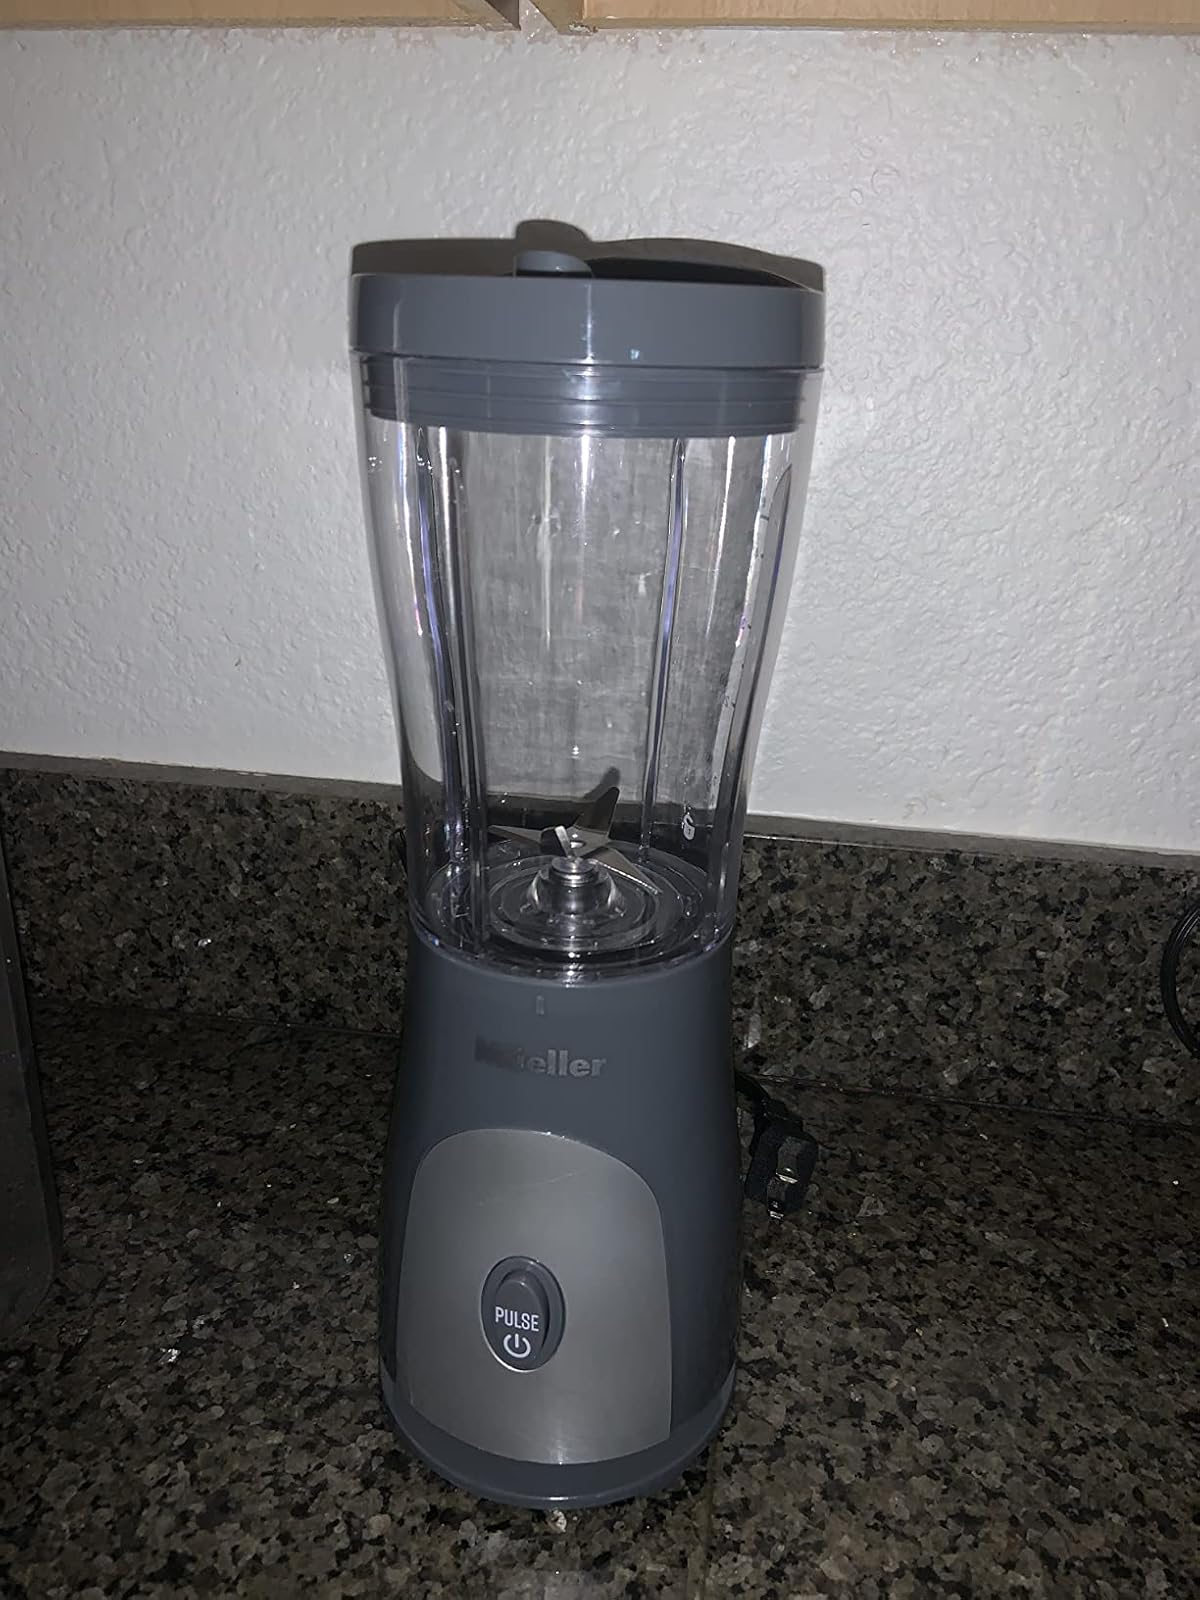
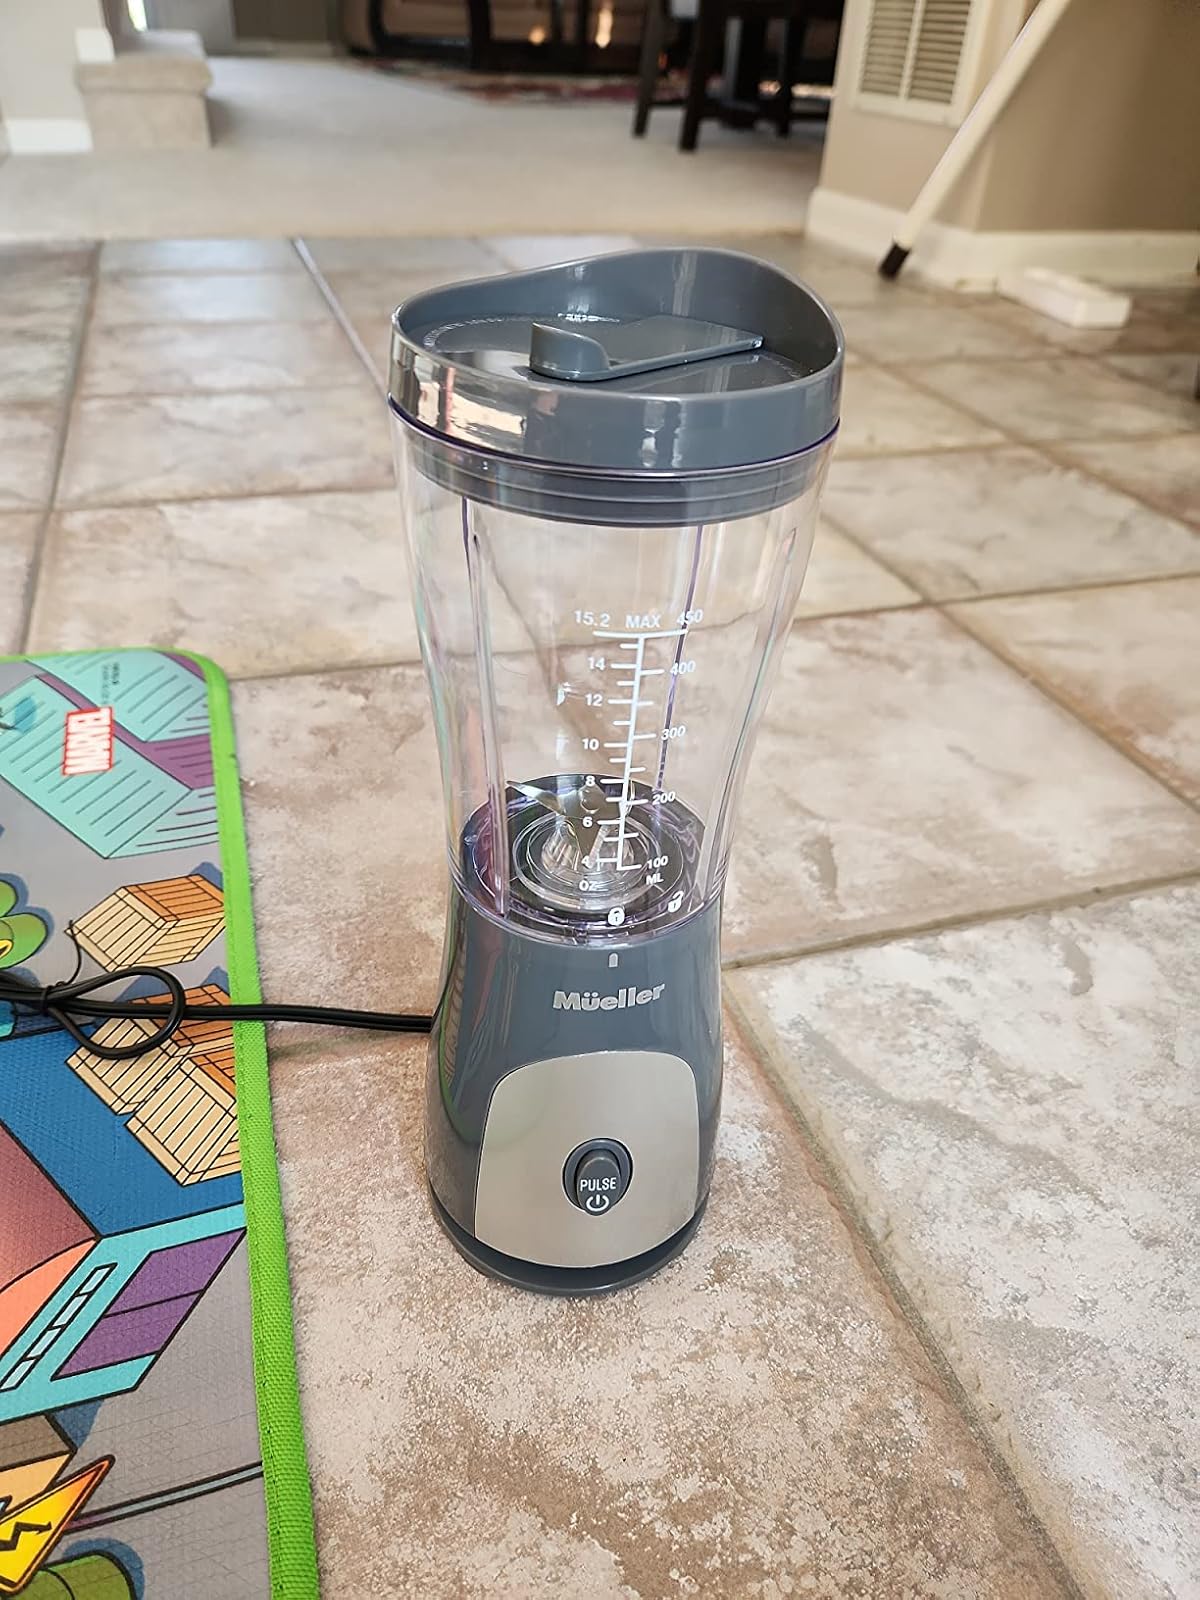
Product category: items_blender
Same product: yes